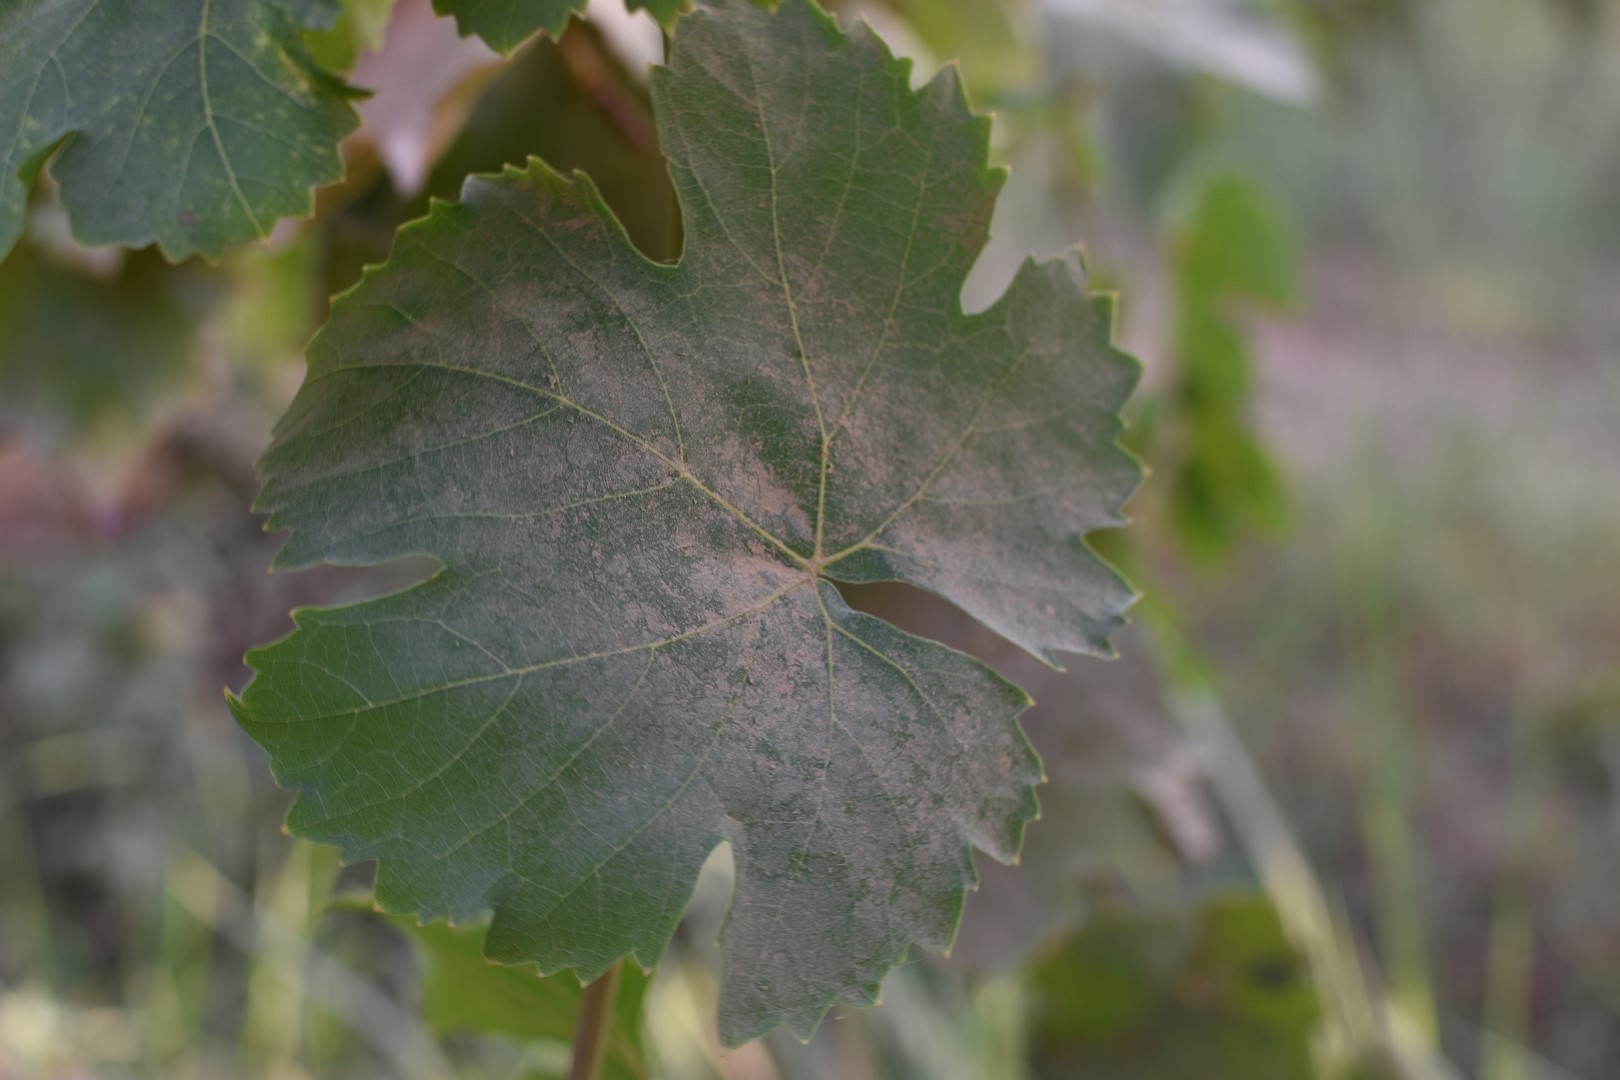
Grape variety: Thompson Seedless